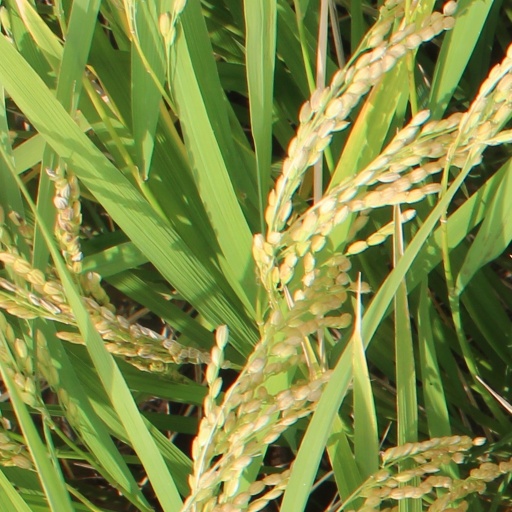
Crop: rice